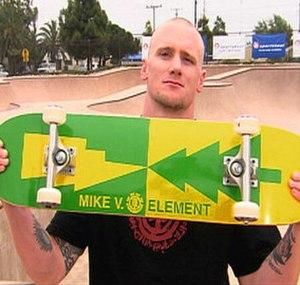
Mike Vallely, né le 29 juin 1970 à Edison, New Jersey est un skateur professionnel, acteur et chanteur américain.